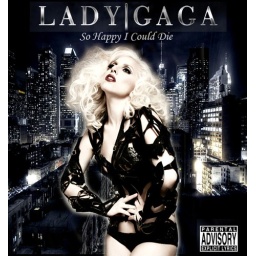
Happy in the club with a bottle of red wine......so happy I could die and it's all right